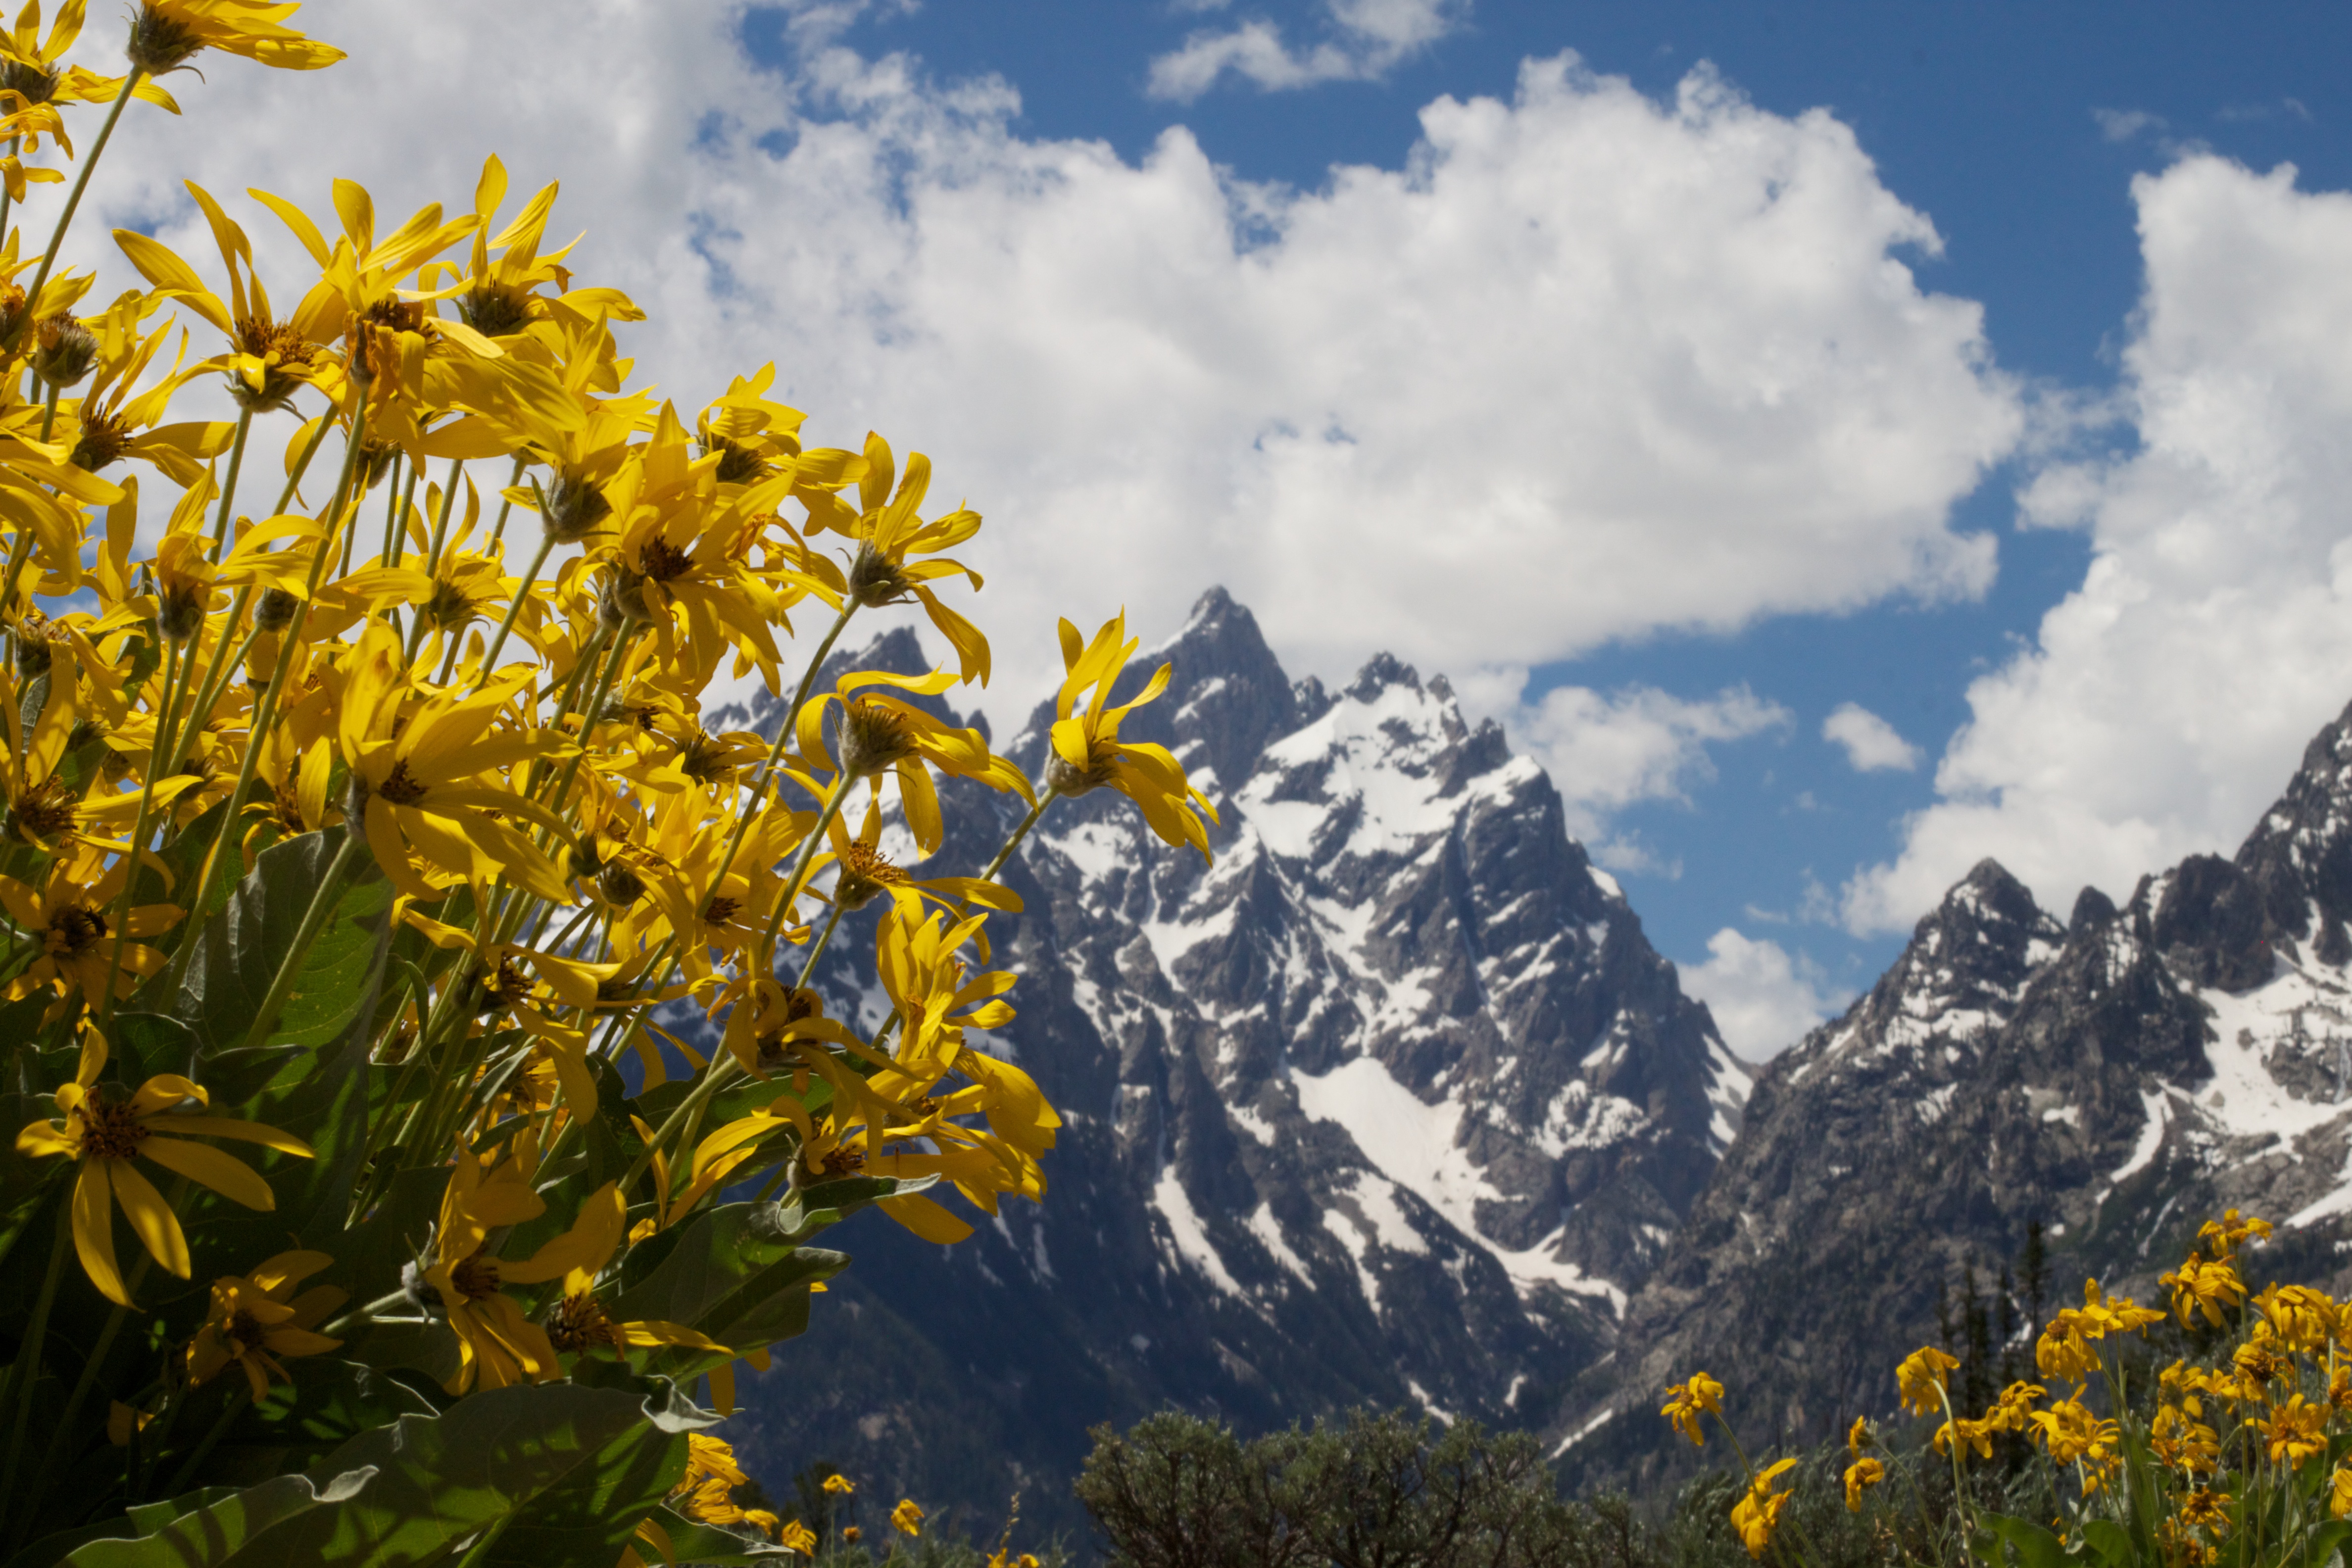
landscape, tree, nature, mountain, plant, sky, meadow, sunlight, leaf, flower, mountain range, autumn, yellow, flora, season, wildflower, odyssey, wyoming, ecosystem, mountainous landforms